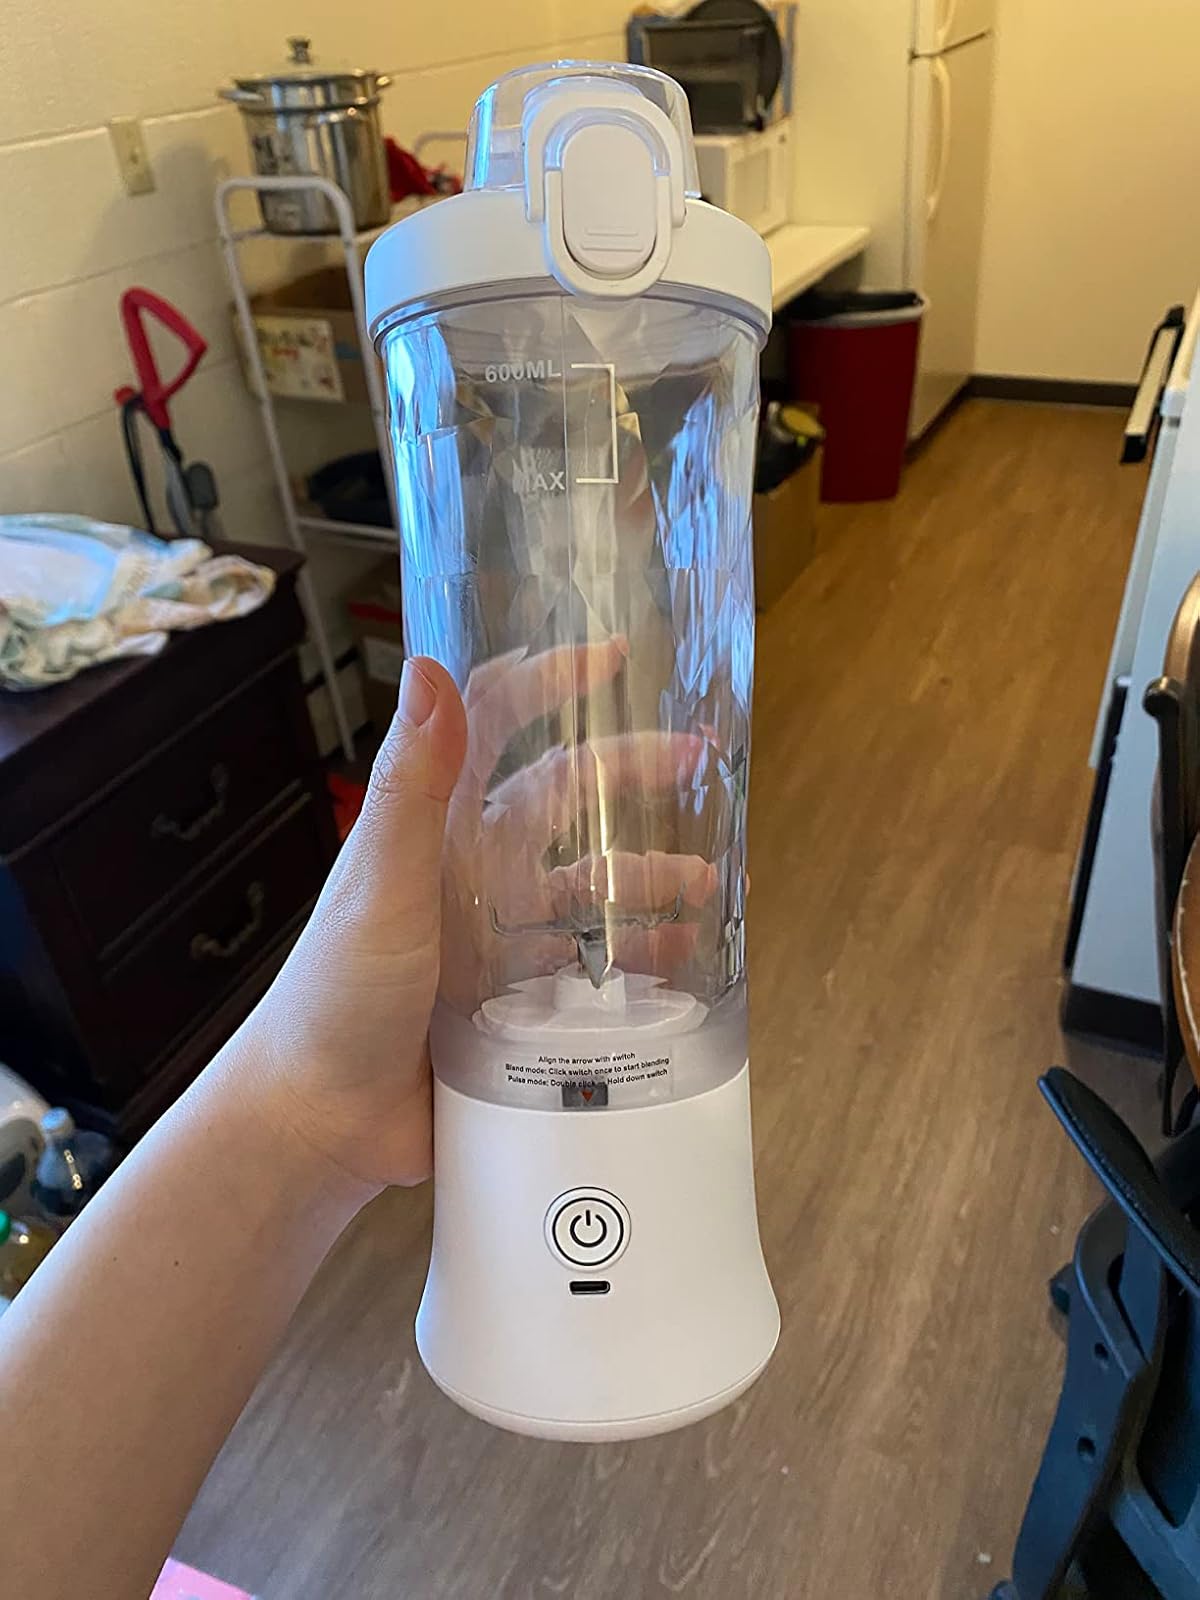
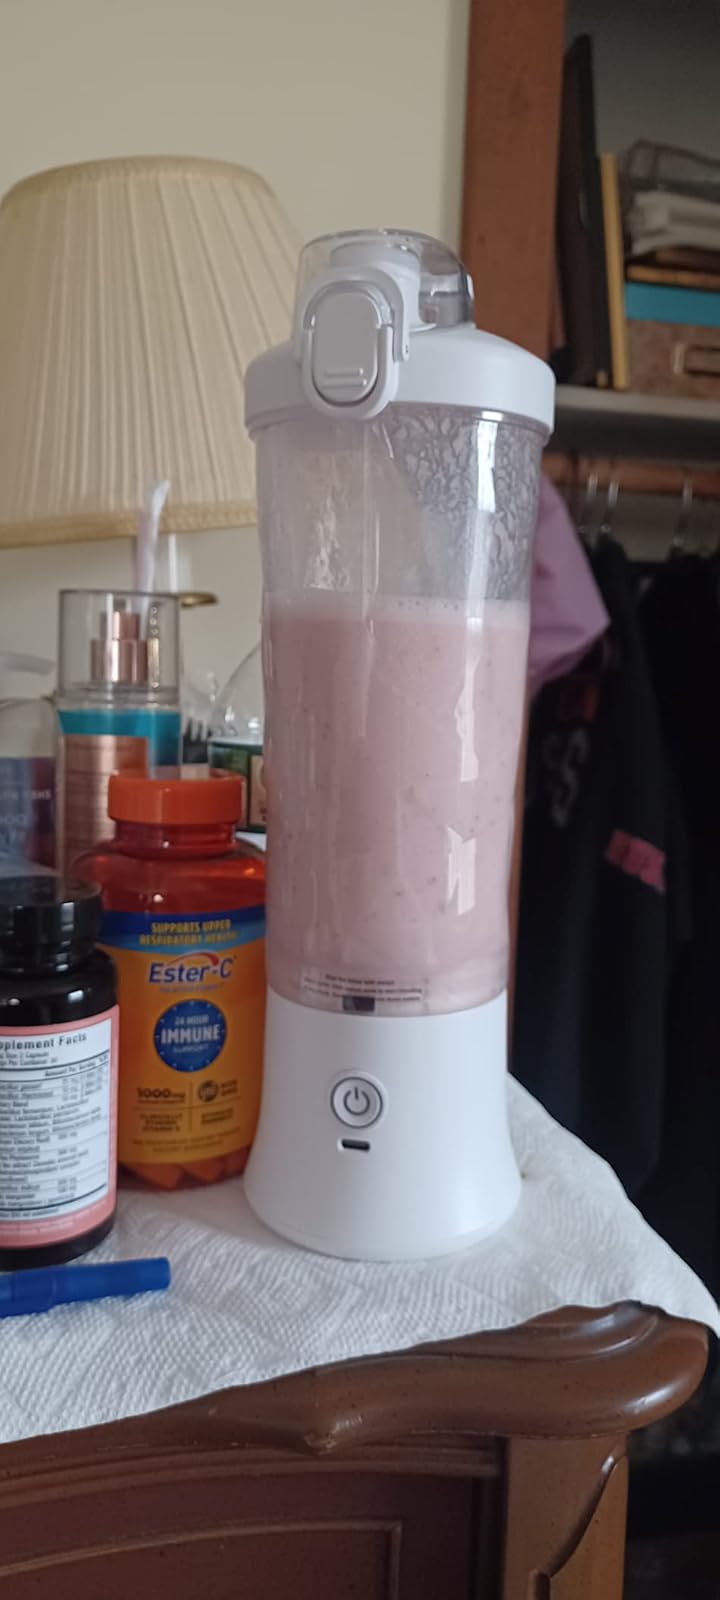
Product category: items_blender
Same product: yes